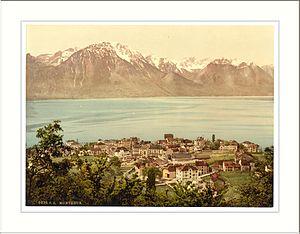
La Neige sur les champs est une nouvelle de jeunesse d’Ernest Hemingway publiée pour la première fois dans le numéro d’août 1924 de la revue littéraire The Transatlantic Review de Ford Madox Ford.